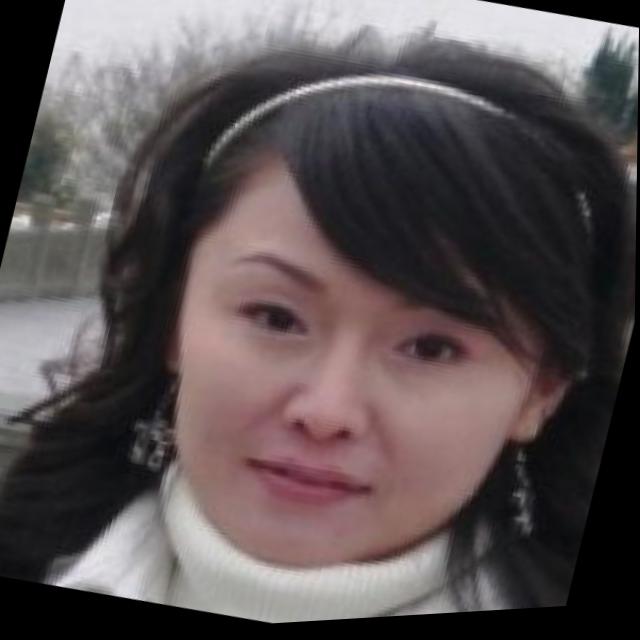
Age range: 21-44